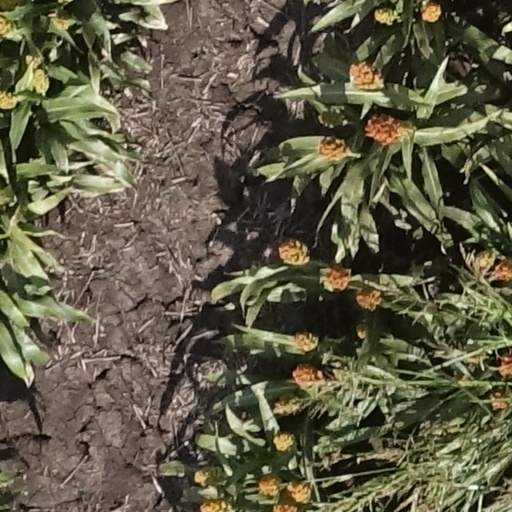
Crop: sorghum